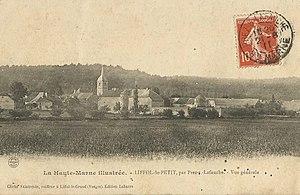
Carte postale panorama du village en 1911
Liffol-le-Petit est une commune française située dans le département de la Haute-Marne, en région Grand Est.